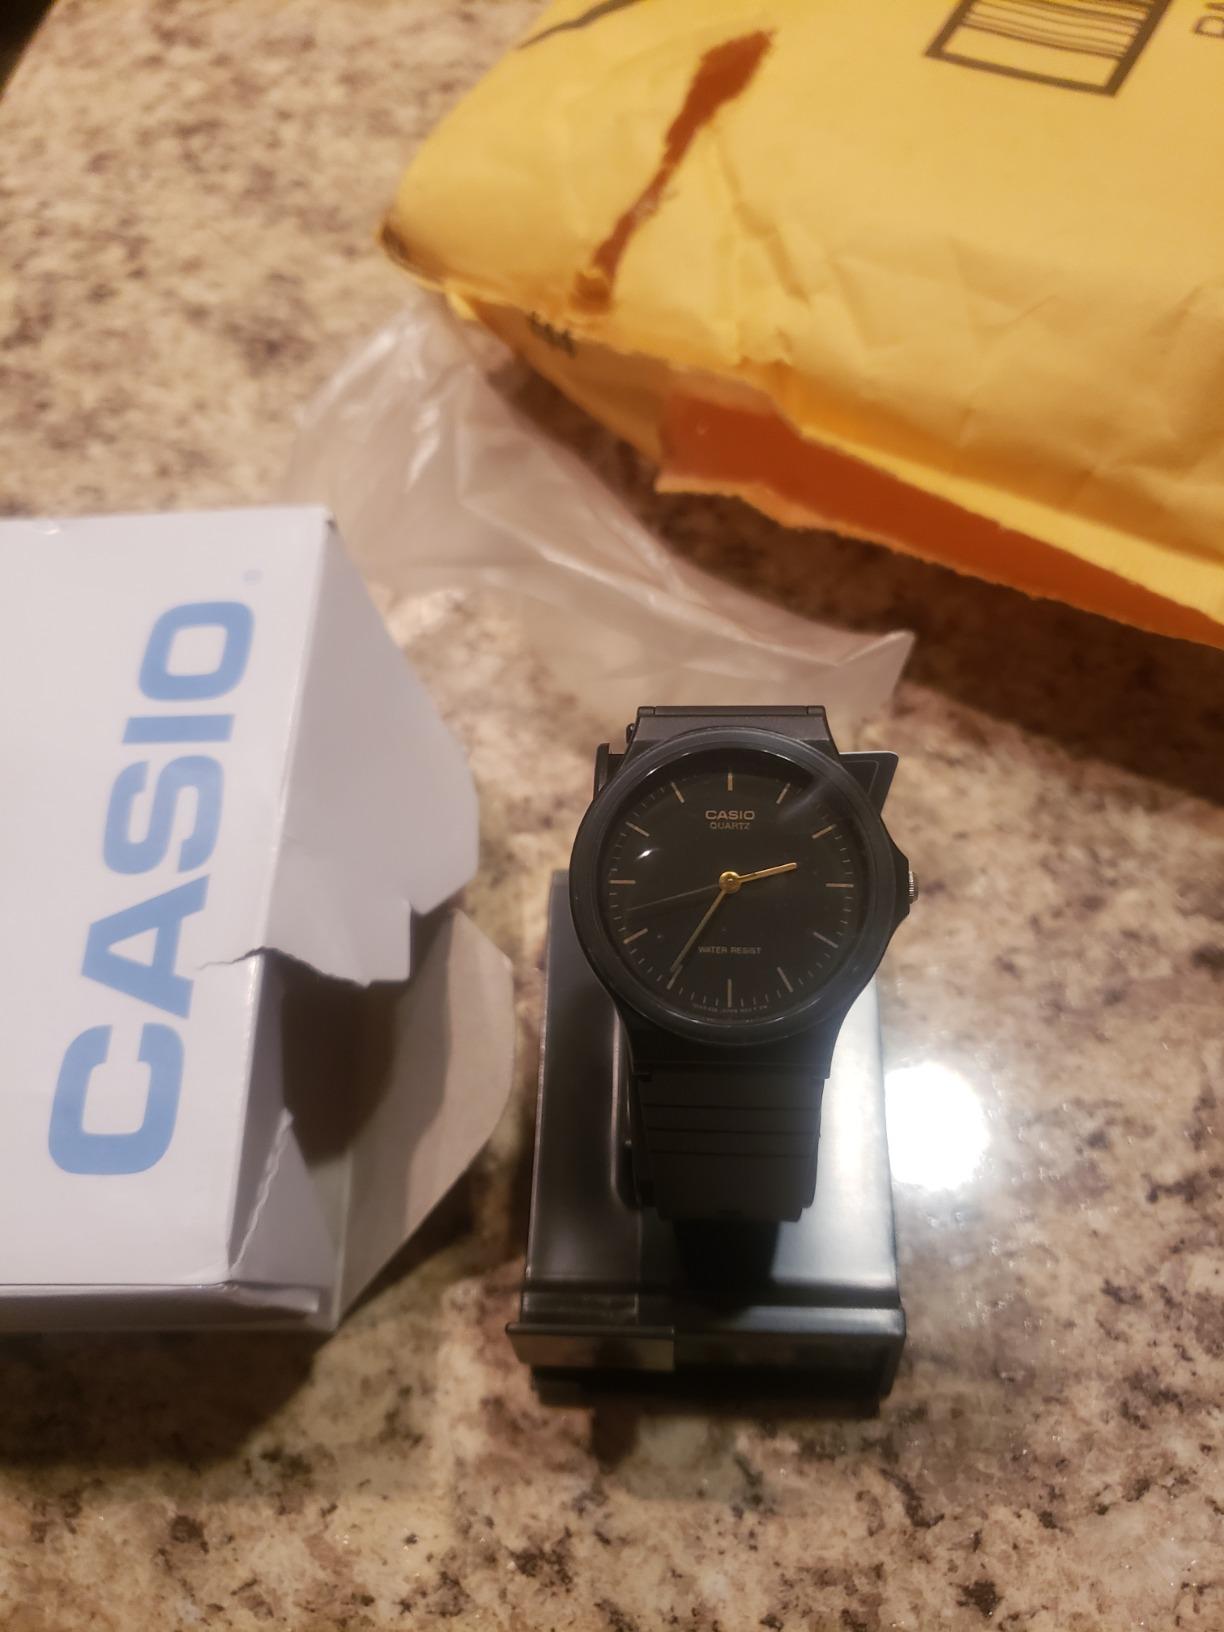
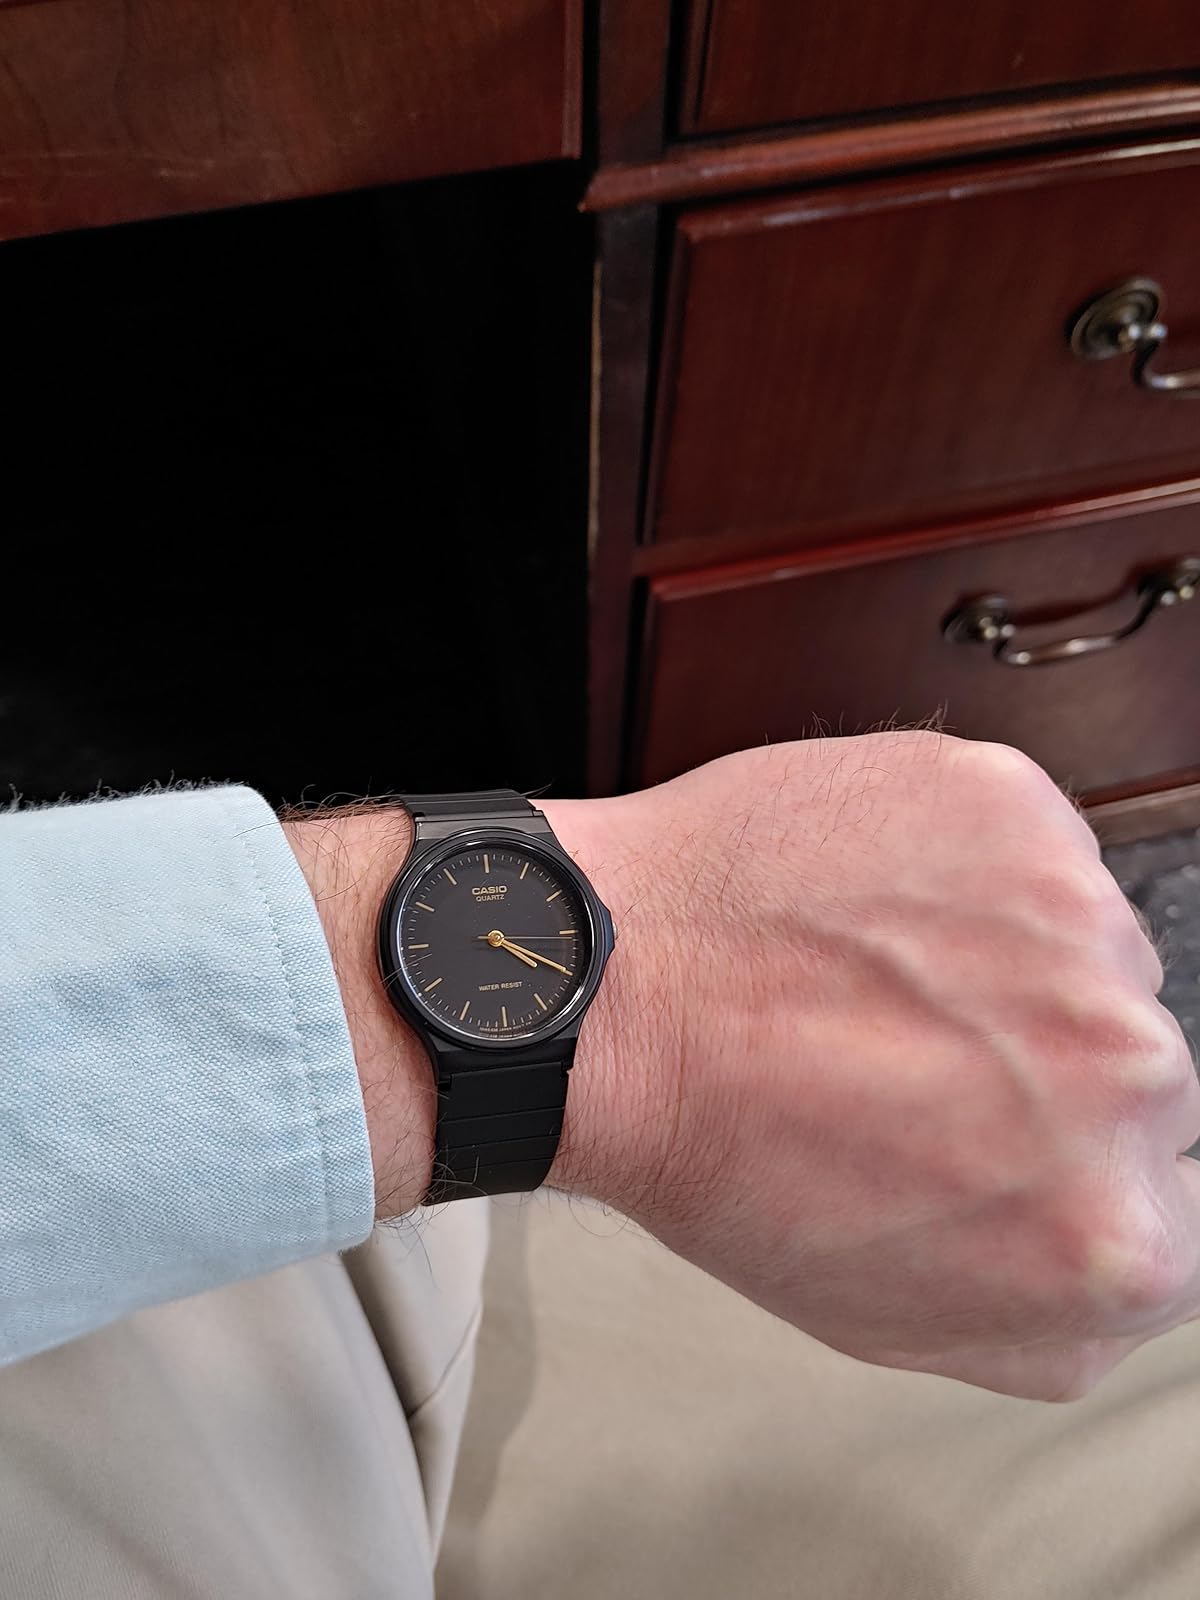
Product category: accessories_watch
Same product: yes